Tariffs, Blockades, and Inflation

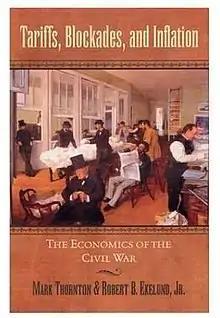

Tariffs, Blockades, and Inflation: The Economics of the Civil War is an economics book written by Mark Thornton and Robert Ekelund. The book, written from an Austrian School viewpoint, covers the socioeconomic situations of the American Civil War.